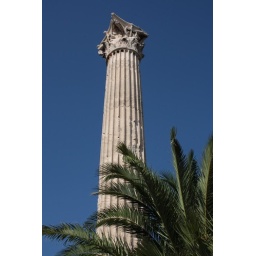
One of the columns of the temple of Olympian Zeus, against the blue Aegean sky.